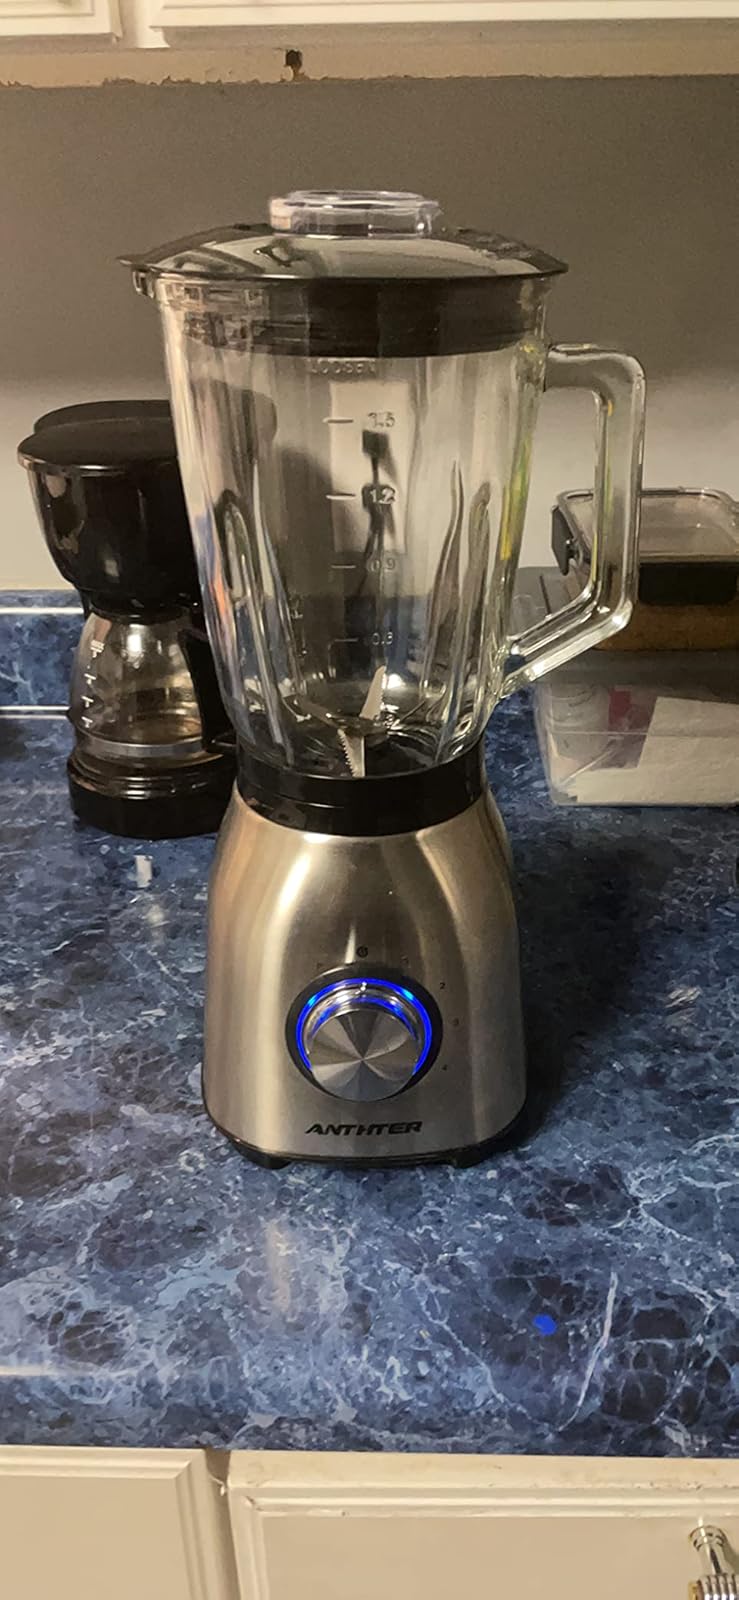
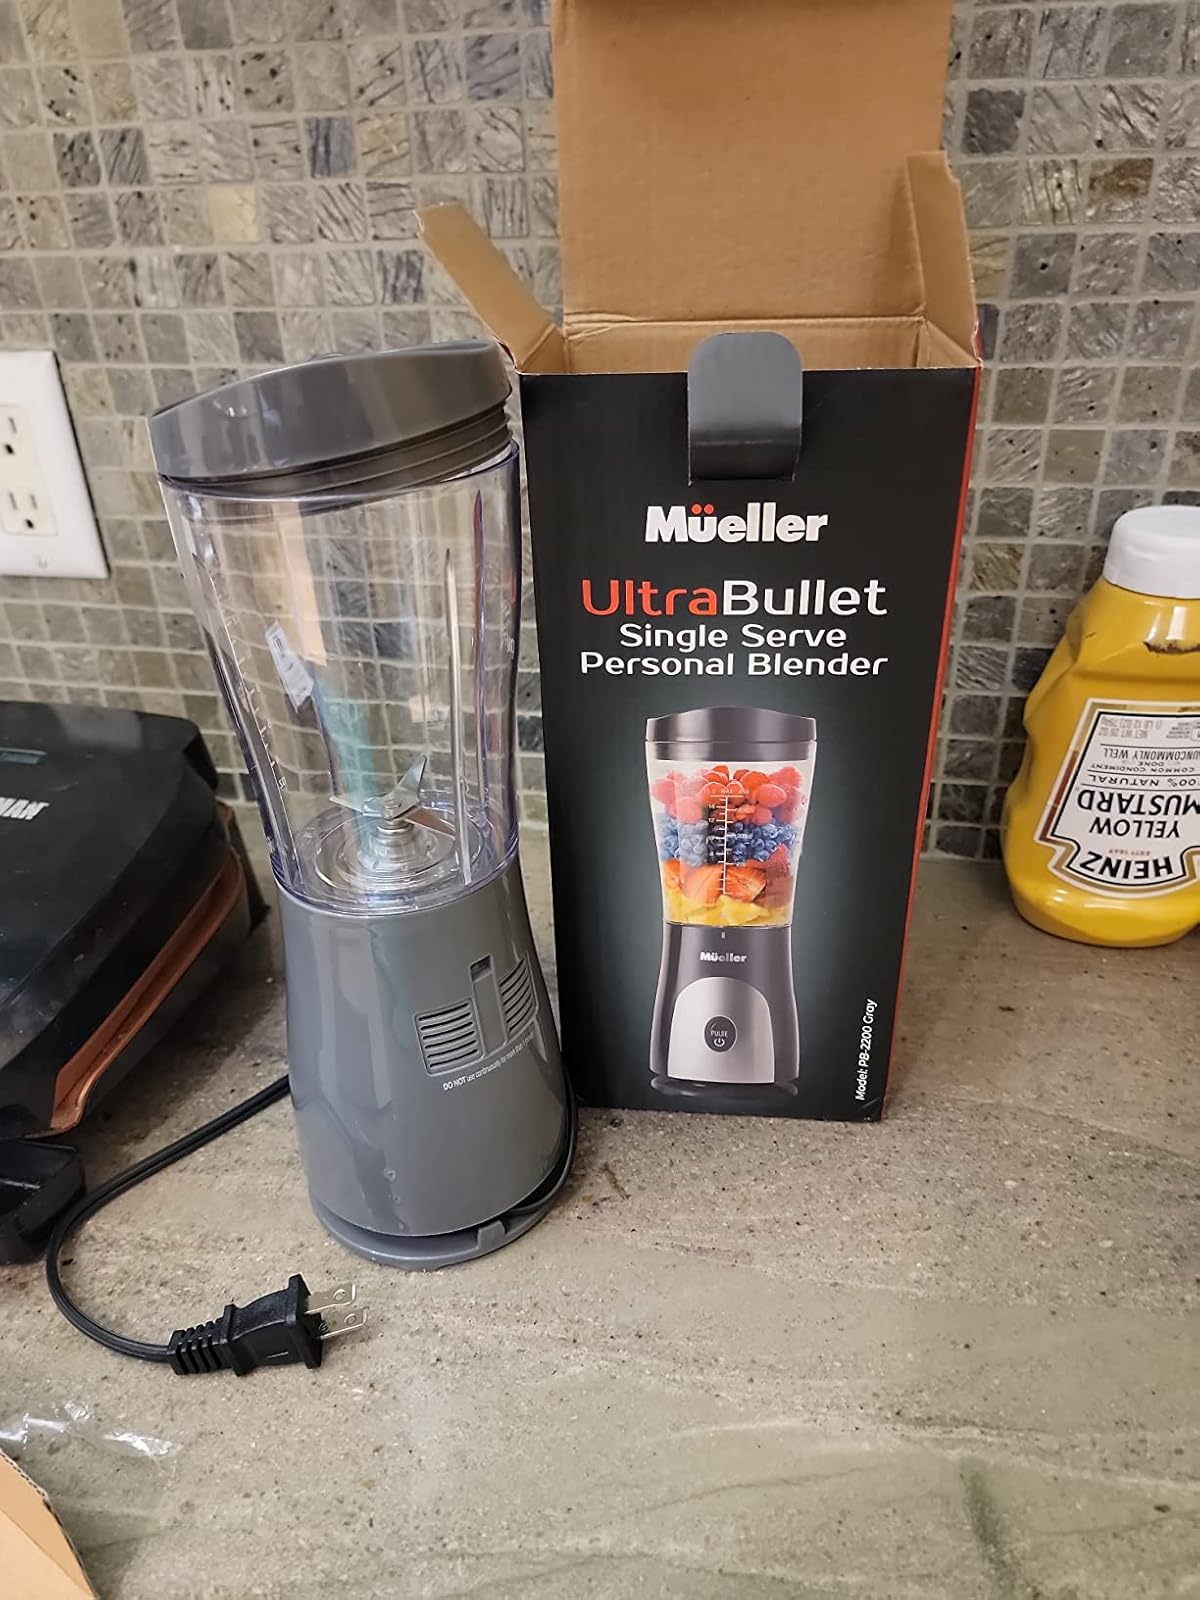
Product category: items_blender
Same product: no